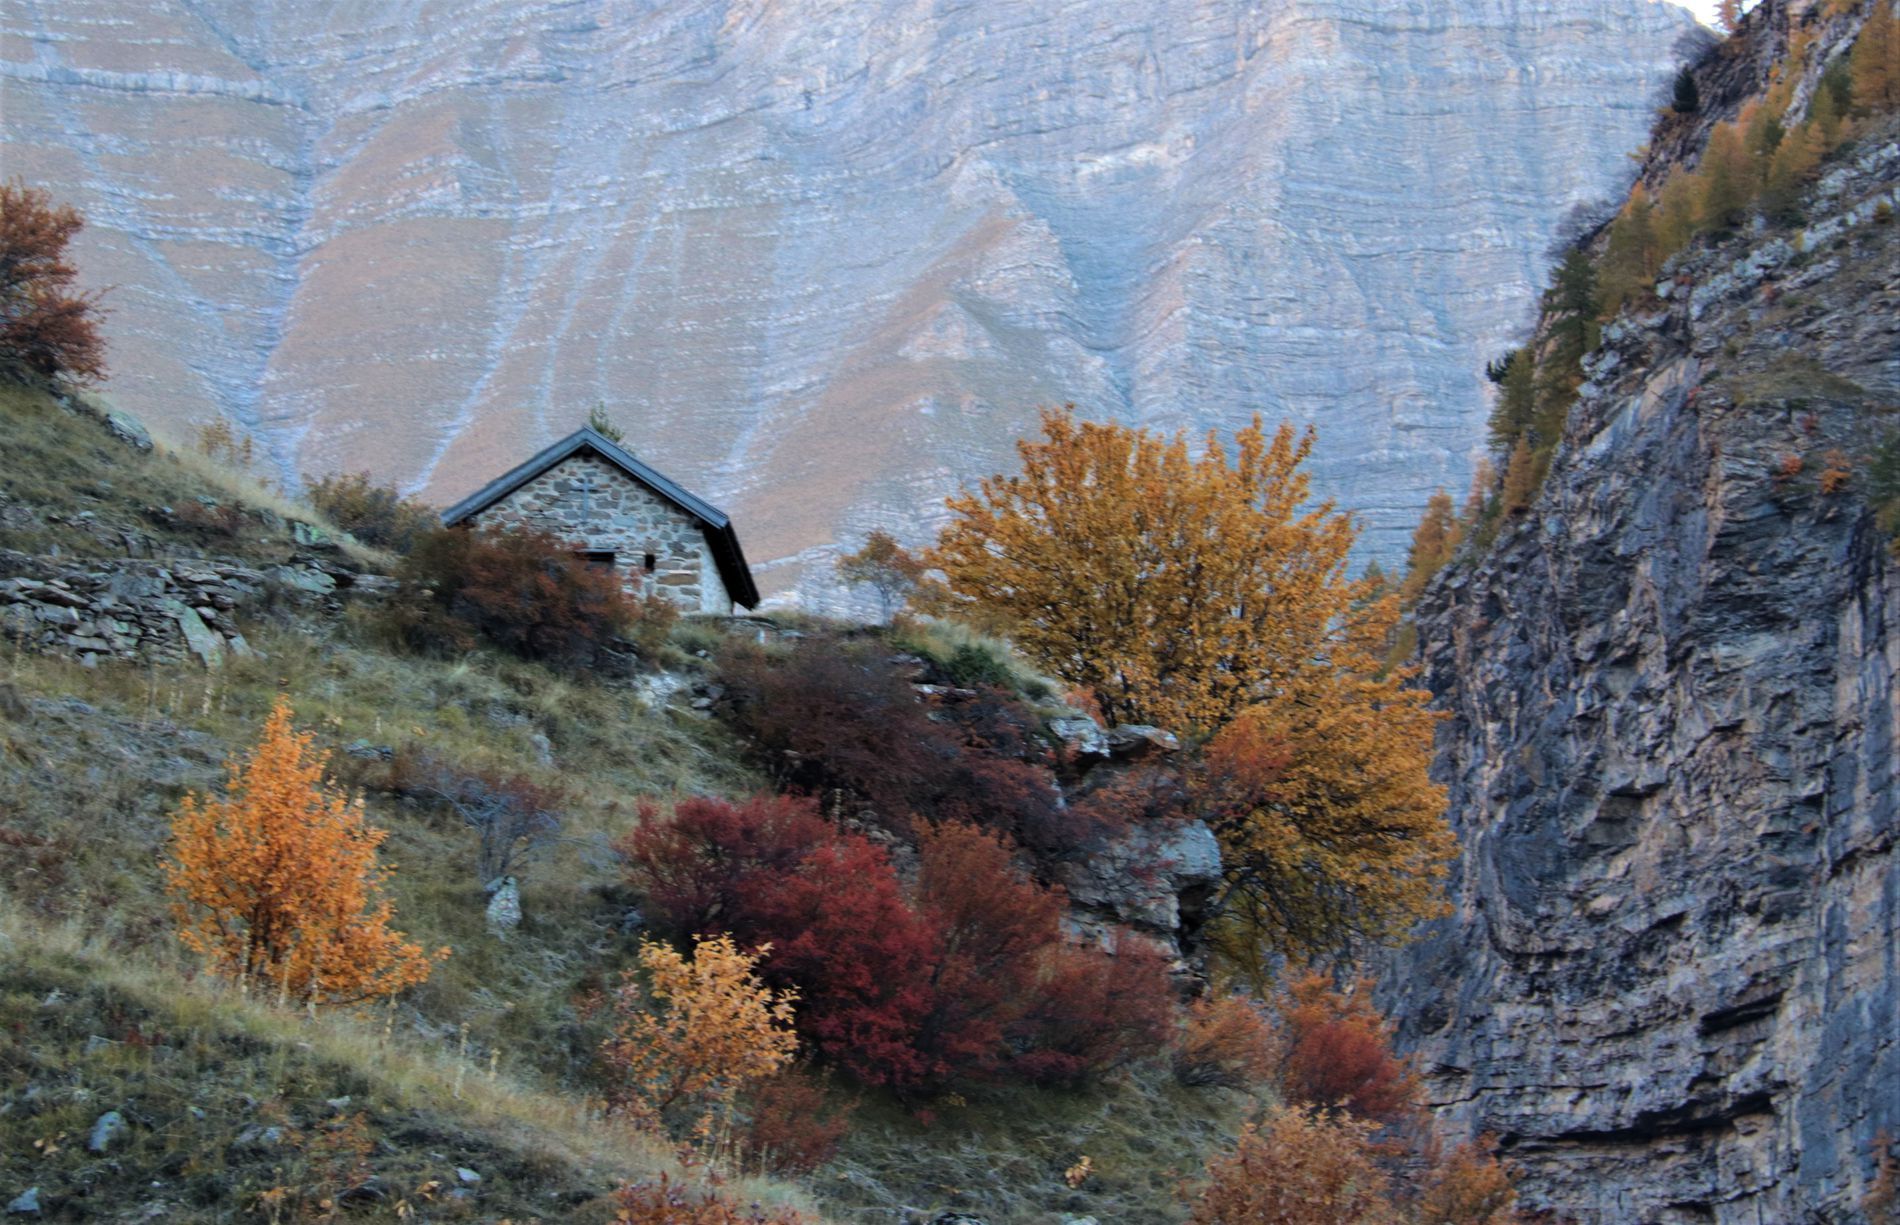
A stone cabin on hillside
The image is a small stone cabin on a grassy hillside, surrounded by colorful autumn trees. The cabin is situated near the edge of a rocky cliff. In the background, a towering mountain wall rises.
A medium-wide shot from an elevated perspective of a landscape photograph captures a small stone cabin on a hillside. The color palette is orange, green, gray, yellow, and red hues. The image is an example of landscape photography. The image conveys a peaceful atmosphere.
Labels: Architecture, Building, Outdoors, Shelter, Countryside, Hut, Nature, Rural, Plant, Tree, Shack, Housing, Fir, Scenery, Mountain, House, Cliff, Wilderness, Cabin, Mountain Range, Plateau, Field, Grassland, Slope, Slate, Rock, hillside, trees, mountain
Camera: Canon Canon EOS 800D
Lens: EF-S18-200mm f/3.5-5.6 IS
Aperture: F5.6
Exposure: 1/100 sec
ISO: 400
Focal length: 90.0 mm